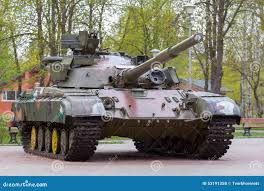
Label: T-64